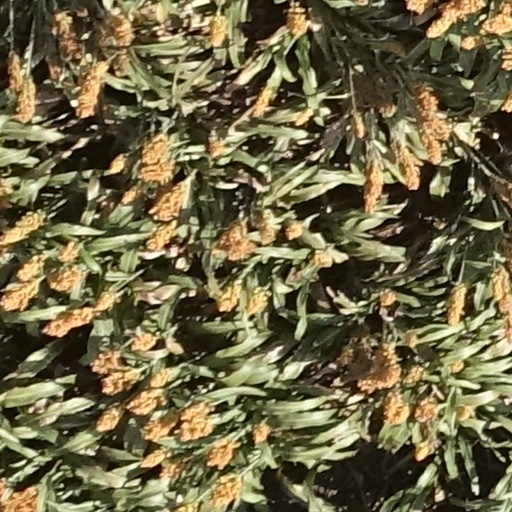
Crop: sorghum